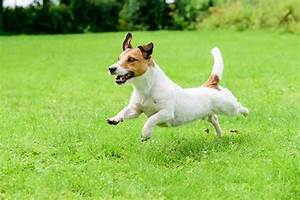
Label: cane